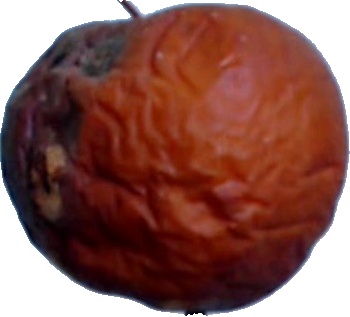
Label: apple_rotten_1